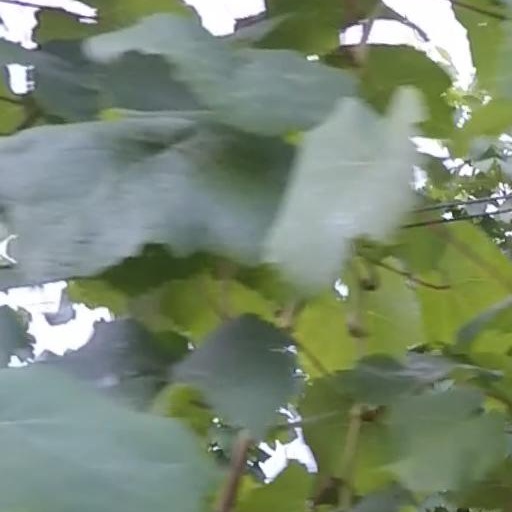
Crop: grape